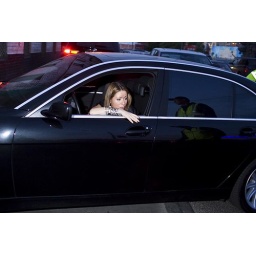
Small girl in the big car